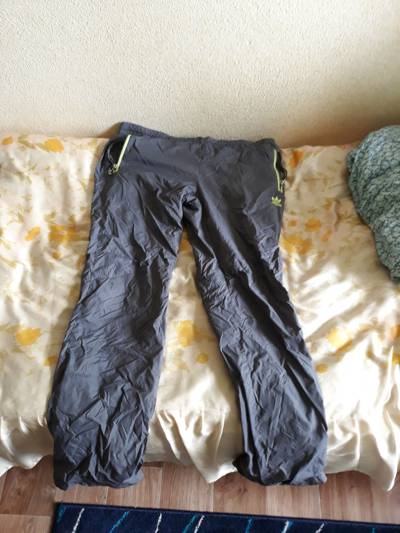
Waste category: clothes